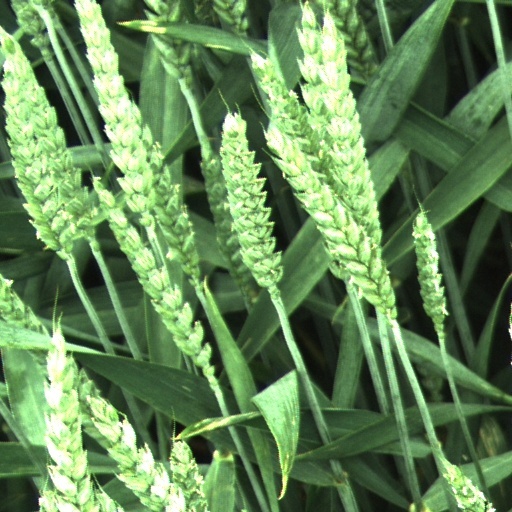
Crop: wheat